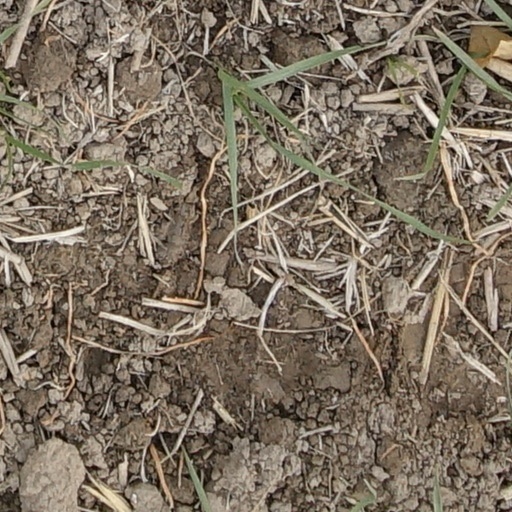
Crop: wheat